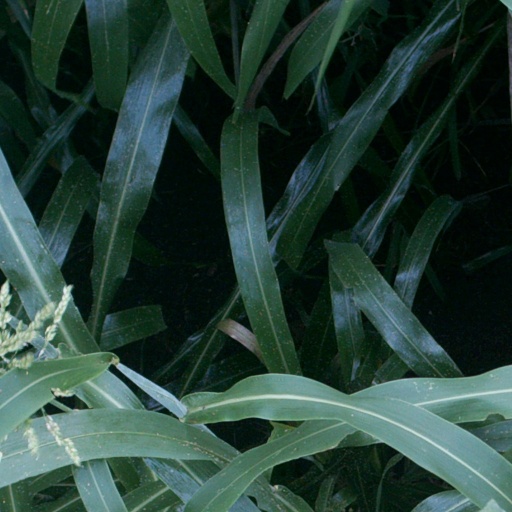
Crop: sorghum